Musical road

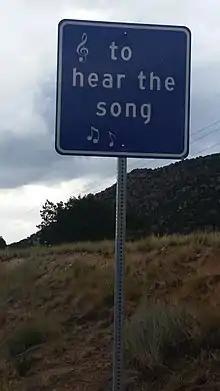
Sign next to the Tijeras Musical Road

In October 2014, a musical road in Tijeras, New Mexico, was created, featuring "America the Beautiful" on a two-lane stretch of U.S. Route 66. Some time later the road had faded, and there are no plans by the Department of Transportation to restore it due to the associated high costs. The third musical road in the United States, located at Auburn University in Alabama, plays the first seven notes of their college's fight song, "War Eagle." The most recent addition to the world of musical roads was established in the United Arab Emirates in January 2023, with ongoing testing and development to play the country's national anthem.